Howell Cobb

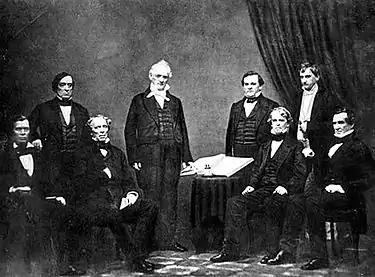
President James Buchanan and Cabinet, 1859. Photograph by Mathew Brady

Cobb was elected as Democrat to the 28th, 29th, 30th and 31st Congresses. He was chairman of the U.S. House Committee on Mileage during the 28th Congress, and Speaker of the United States House of Representatives during the 31st Congress.